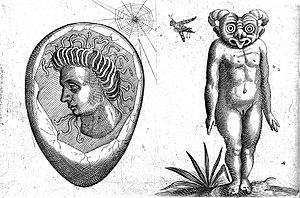
Fortunio Liceti est un philosophe, médecin, universitaire et savant italien du XVIIᵉ siècle.